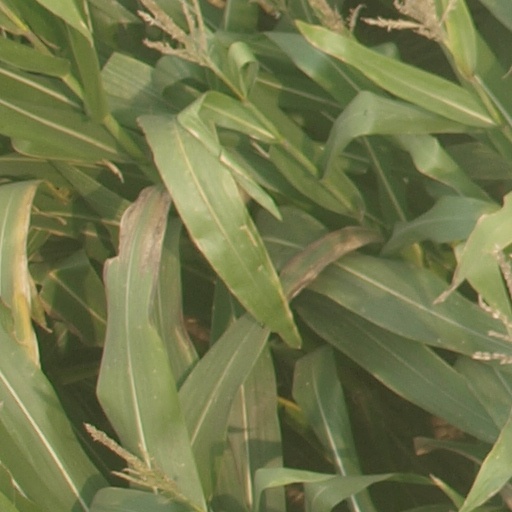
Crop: maize; corn